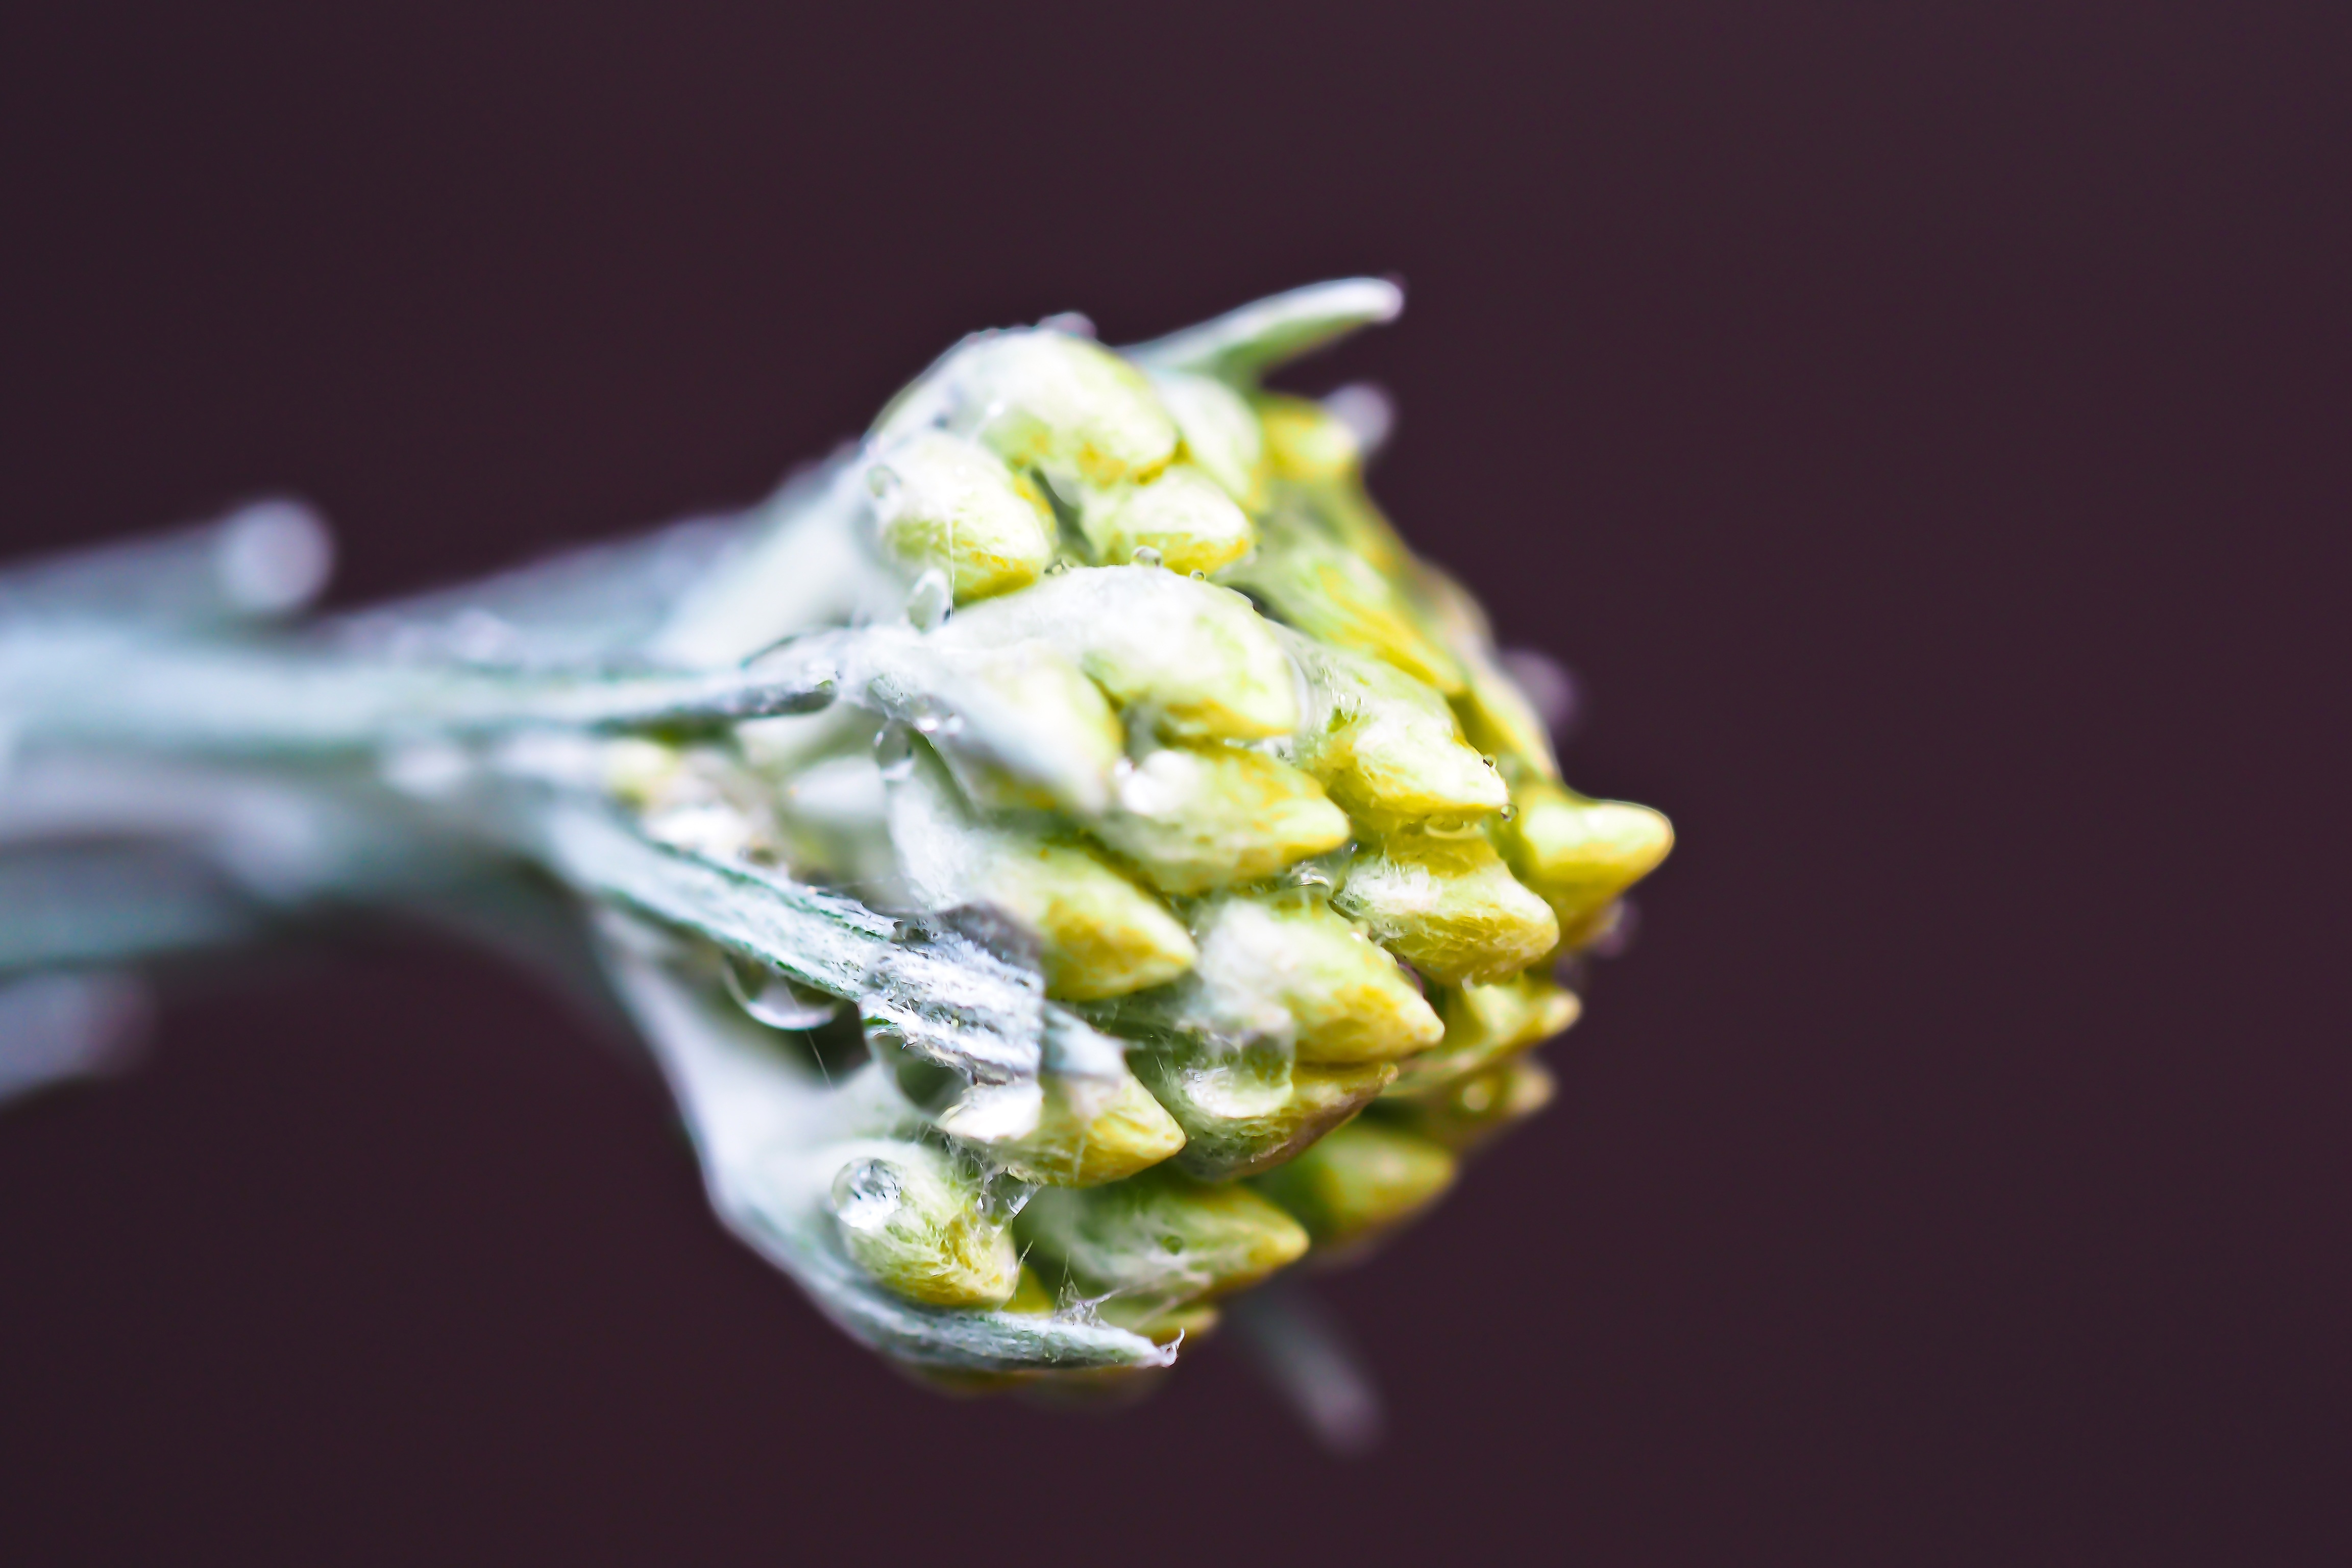
nature, blossom, plant, photography, leaf, flower, petal, bloom, summer, food, spring, green, herb, produce, macro, kitchen, yellow, garden, close, flora, cook, close up, bud, macro photography, curry, flowering plant, curried cabbage, plant stem, land plant